Gary Mattocks

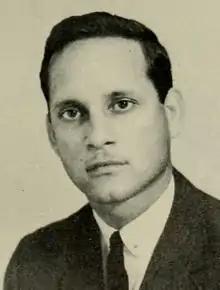
Mattocks pictured in "Phi Psi Cli 1961", Elon yearbook

Gary Bizzette Mattocks (born February 23, 1931) is a former American football coach. He served as the head football coach at Elon University from 1965 to 1966, compiling a record of 3–17.